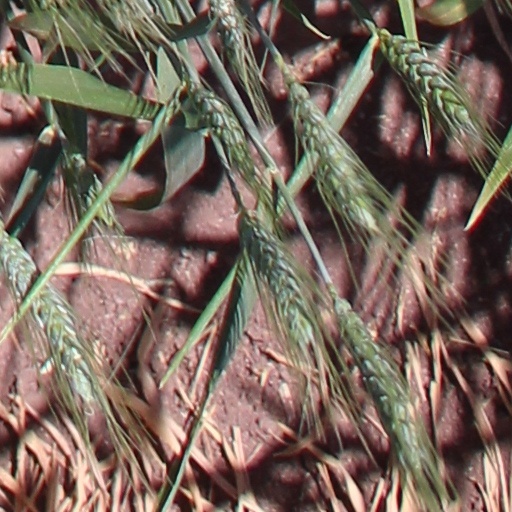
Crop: wheat